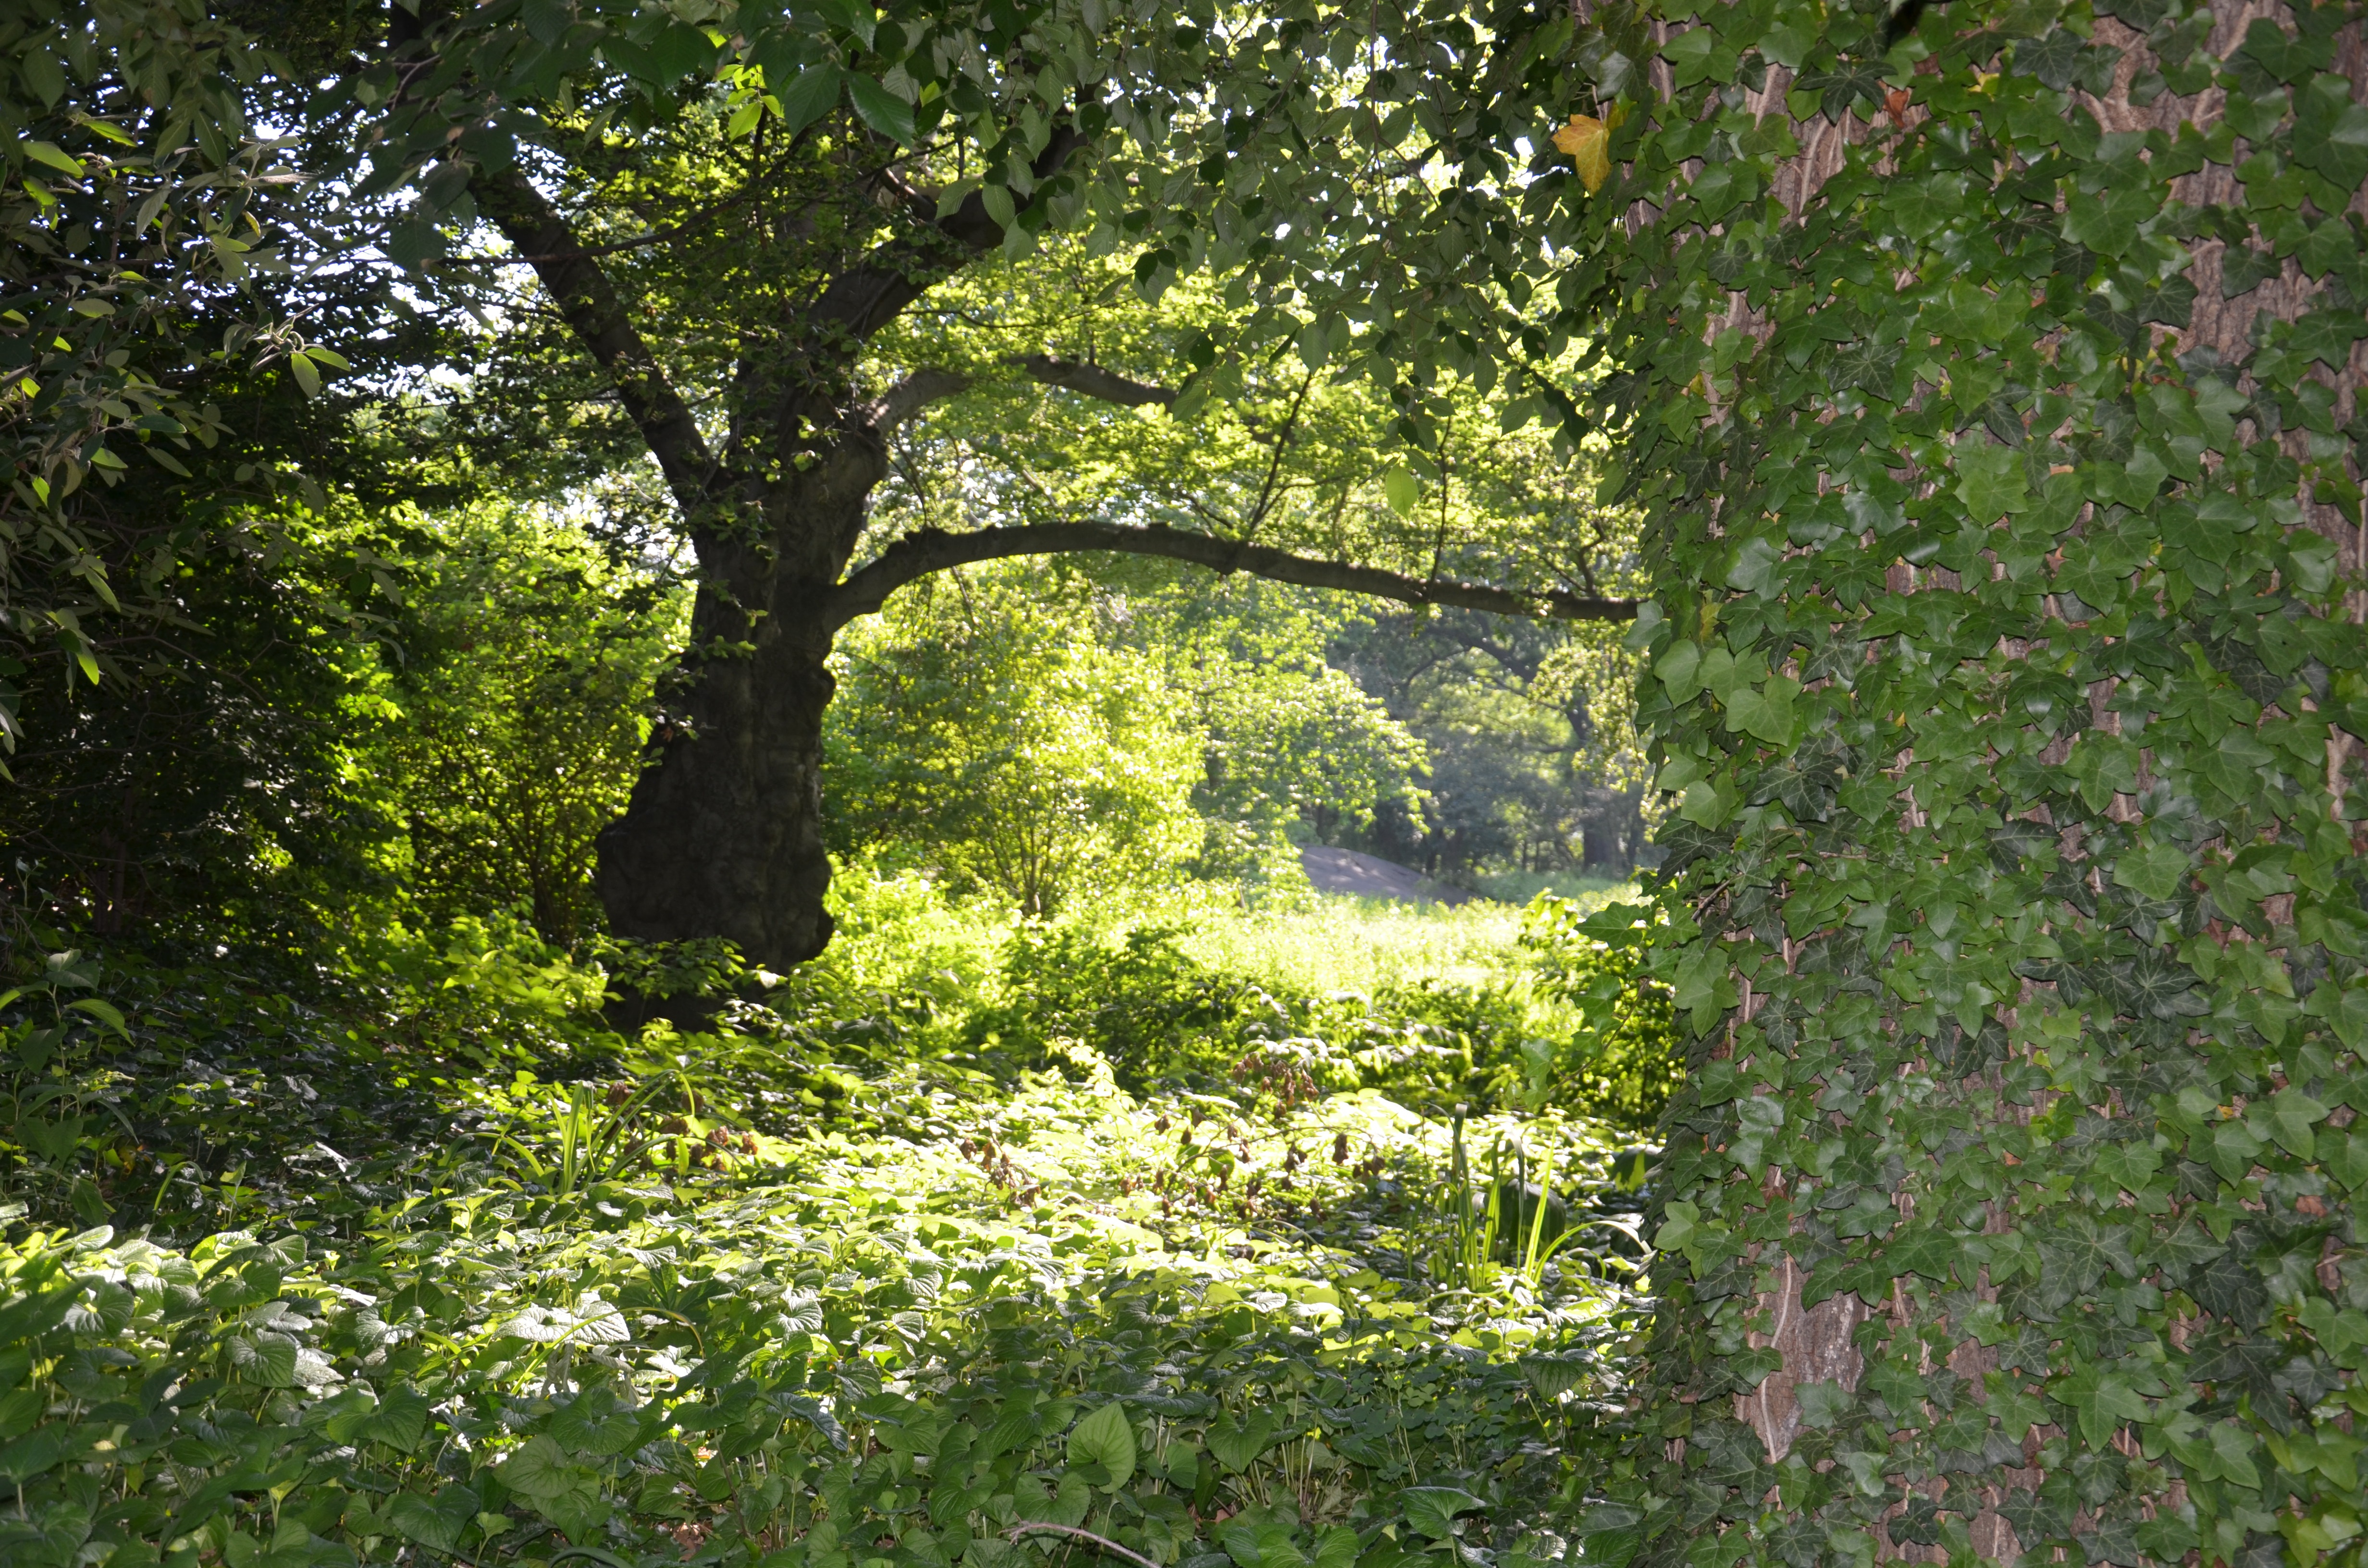
tree, nature, forest, branch, blossom, plant, trail, meadow, sunlight, leaf, flower, green, autumn, park, botany, garden, flora, shrub, deciduous, woodland, habitat, ecosystem, biome, natural environment, woody plant, temperate broadleaf and mixed forest